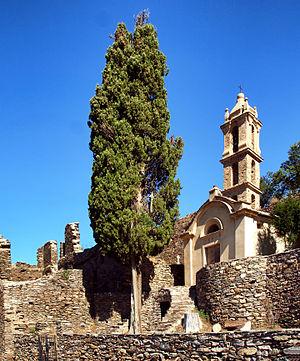
Casabianca est une commune française située dans la circonscription départementale de la Haute-Corse et le territoire de la collectivité de Corse. Le village appartient à la piève d'Ampugnani, en Castagniccia.